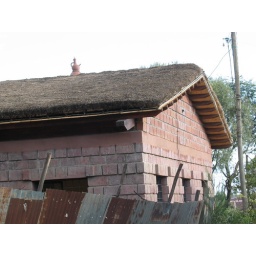
A building in Lalibela which probably cost a fortune to build, but has a thatched roof and quality stone exterior.